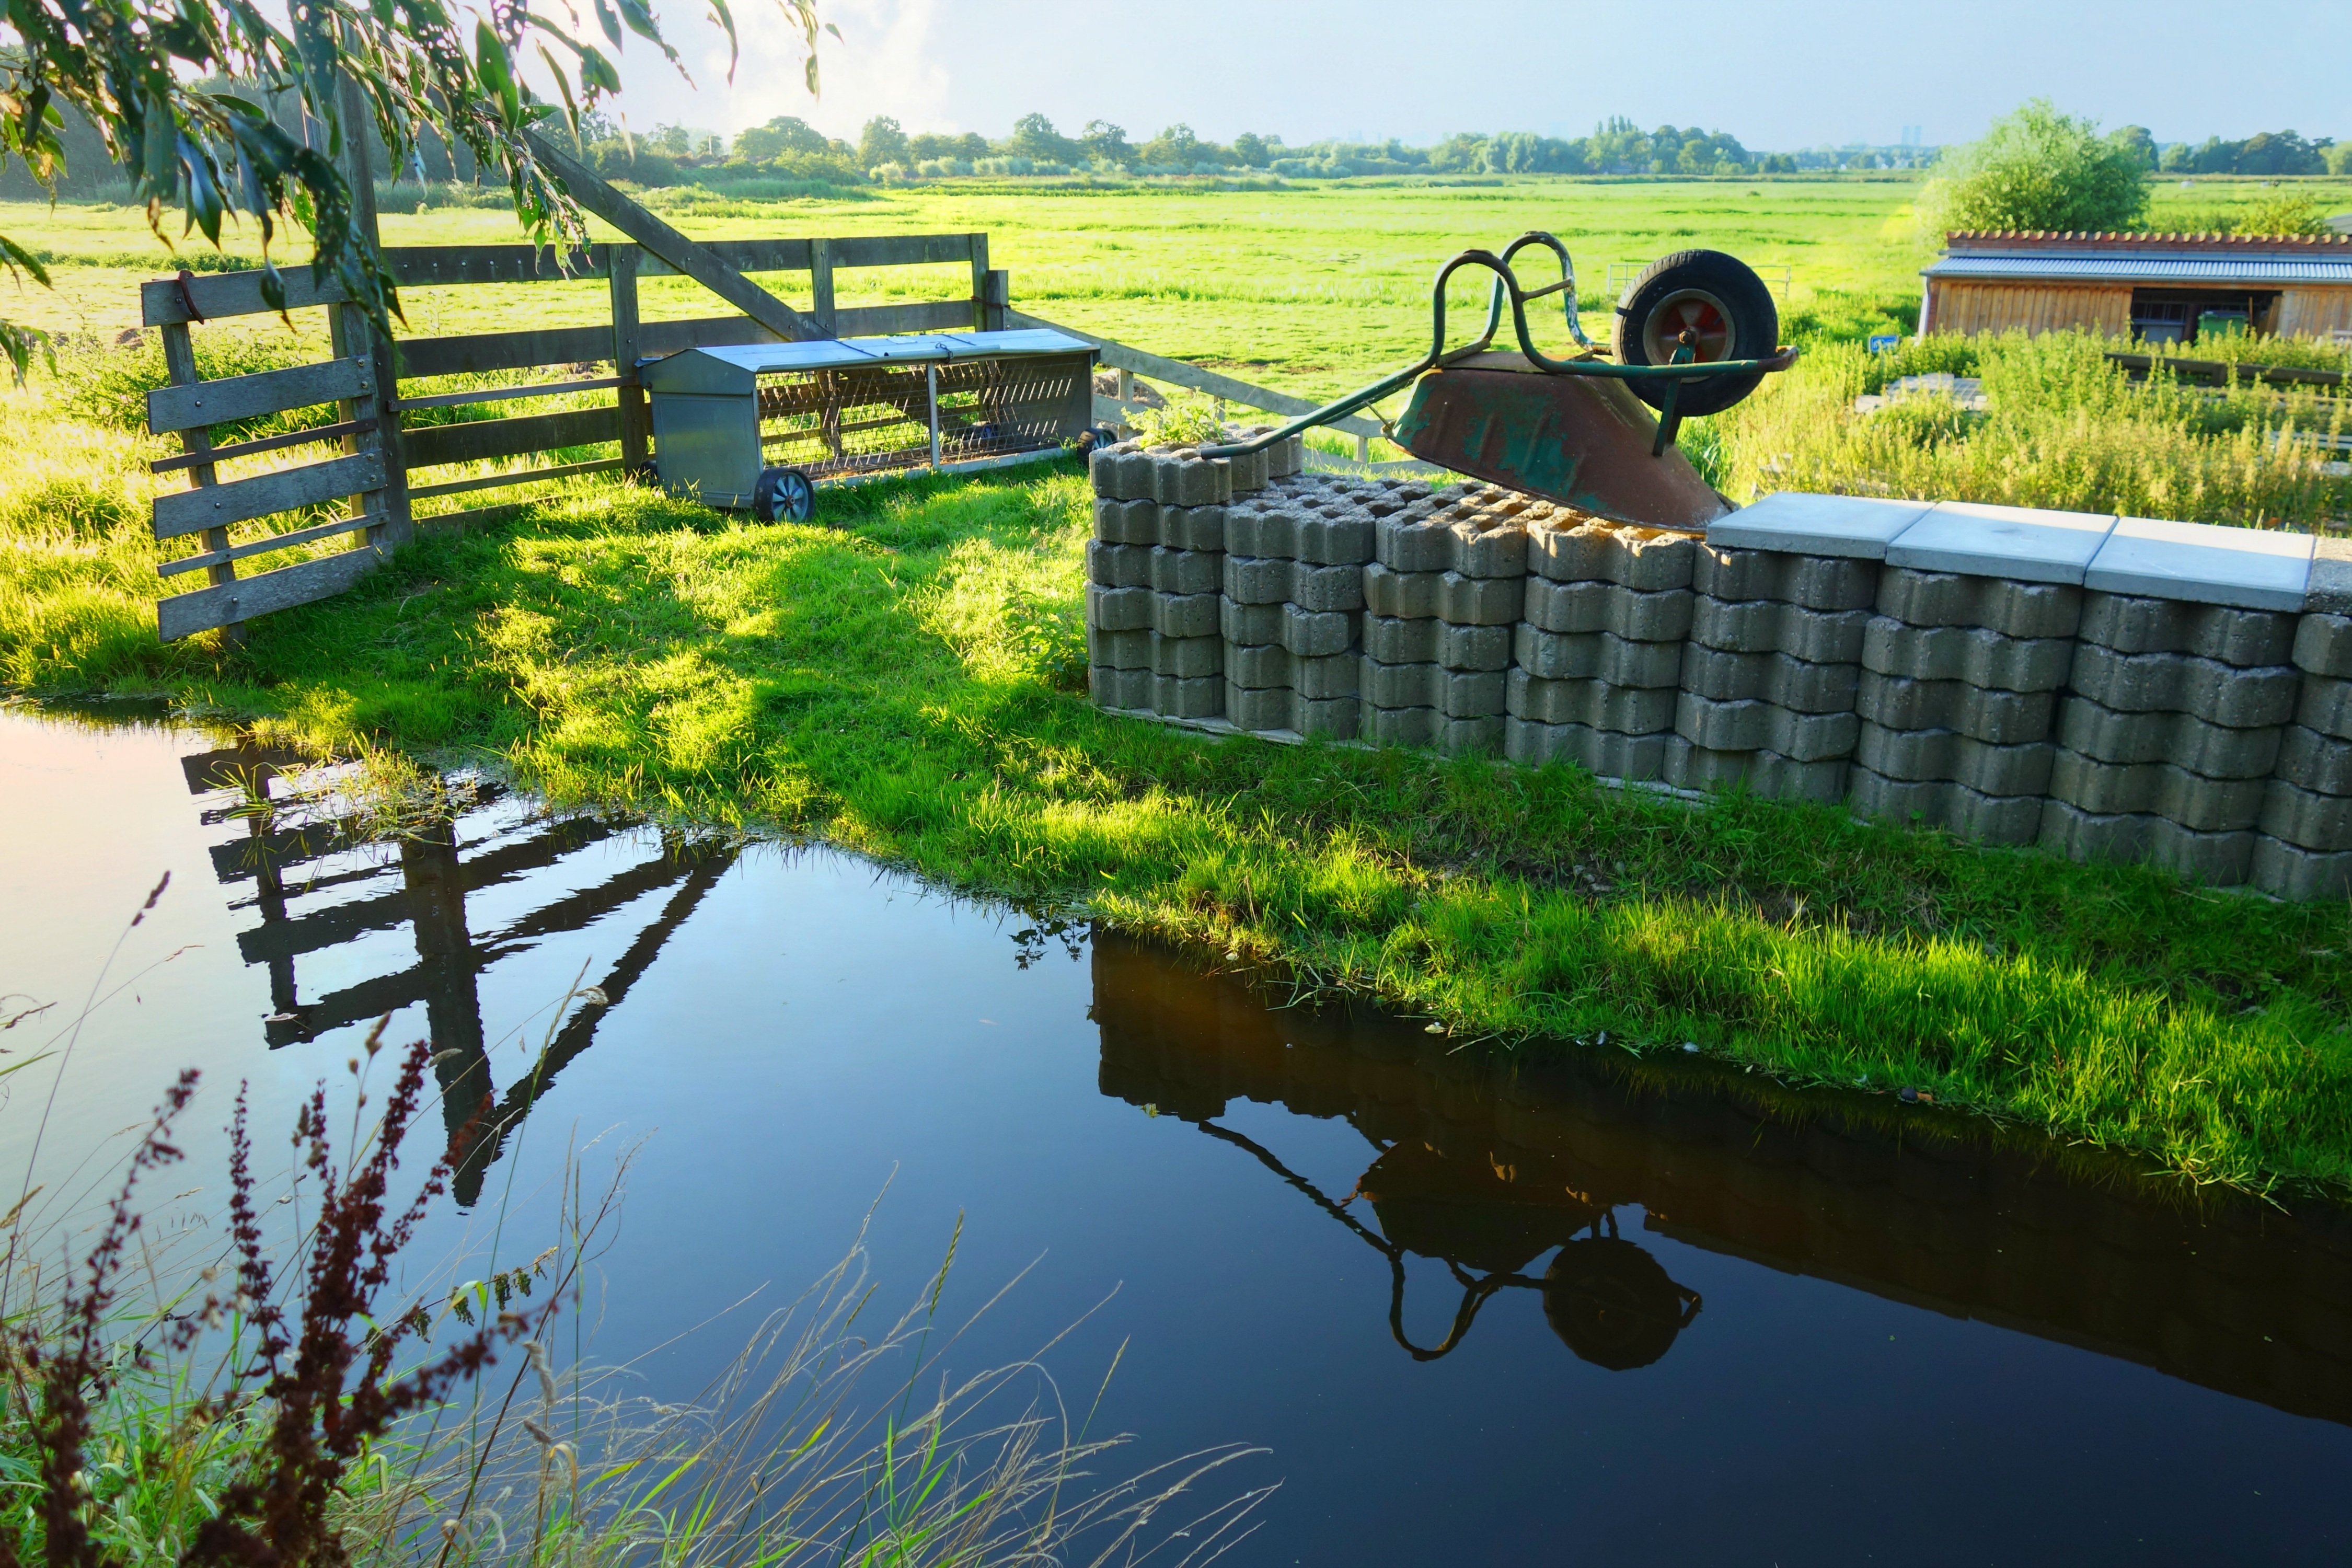
landscape, grass, fence, farm, meadow, canal, country, summer, pond, rural, green, reflection, reservoir, agriculture, garden, waterway, farmland, holland, netherlands, wetland, watercourse, dutch landscape, wheelbarrow, fish pond